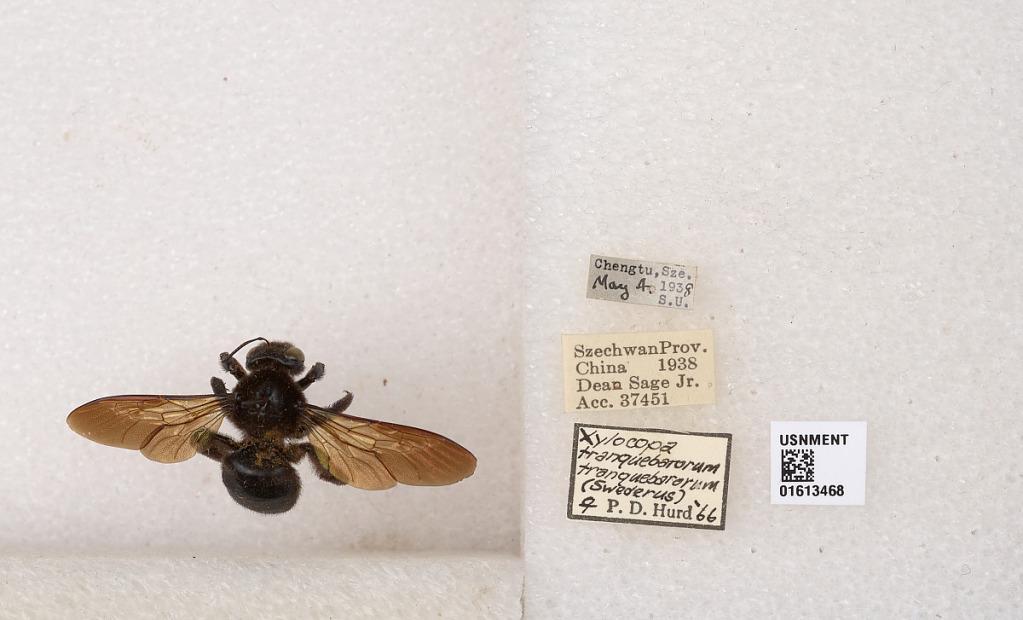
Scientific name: Xylocopa (Biluna) tranquebarorum tranquebarorum (Swederus)
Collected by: D. Sage
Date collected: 1938-5-4
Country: China
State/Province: SIchuan
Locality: Chengtu
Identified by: Hurd, P. D.